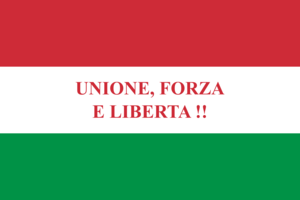
Giuseppe Mazzini, né le 22 juin 1805 à Gênes et mort le 10 mars 1872 à Pise, est un révolutionnaire et patriote italien, fervent républicain et combattant pour la réalisation de l'unité italienne. Il est considéré avec Giuseppe Garibaldi, Victor-Emmanuel II et Camillo Cavour, comme l'un des « pères de la patrie ».
Le mouvement Giovine Italia était une association politique insurrectionnelle fondée par Giuseppe Mazzini à Marseille le 14 août 1831 dont le programme était publié par un périodique portant le même nom.
Le carbonarisme ou charbonnerie est un mouvement initiatique et secret, à forte connotation politique, présent en Italie, en France, au Portugal et en Espagne au début et au milieu du XIXᵉ siècle ; il a notamment contribué au processus de l'unification de l'Italie.